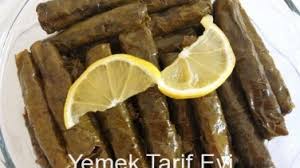
Yemek: yaprak_sarma